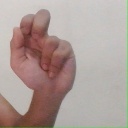
अक्षर: ढ